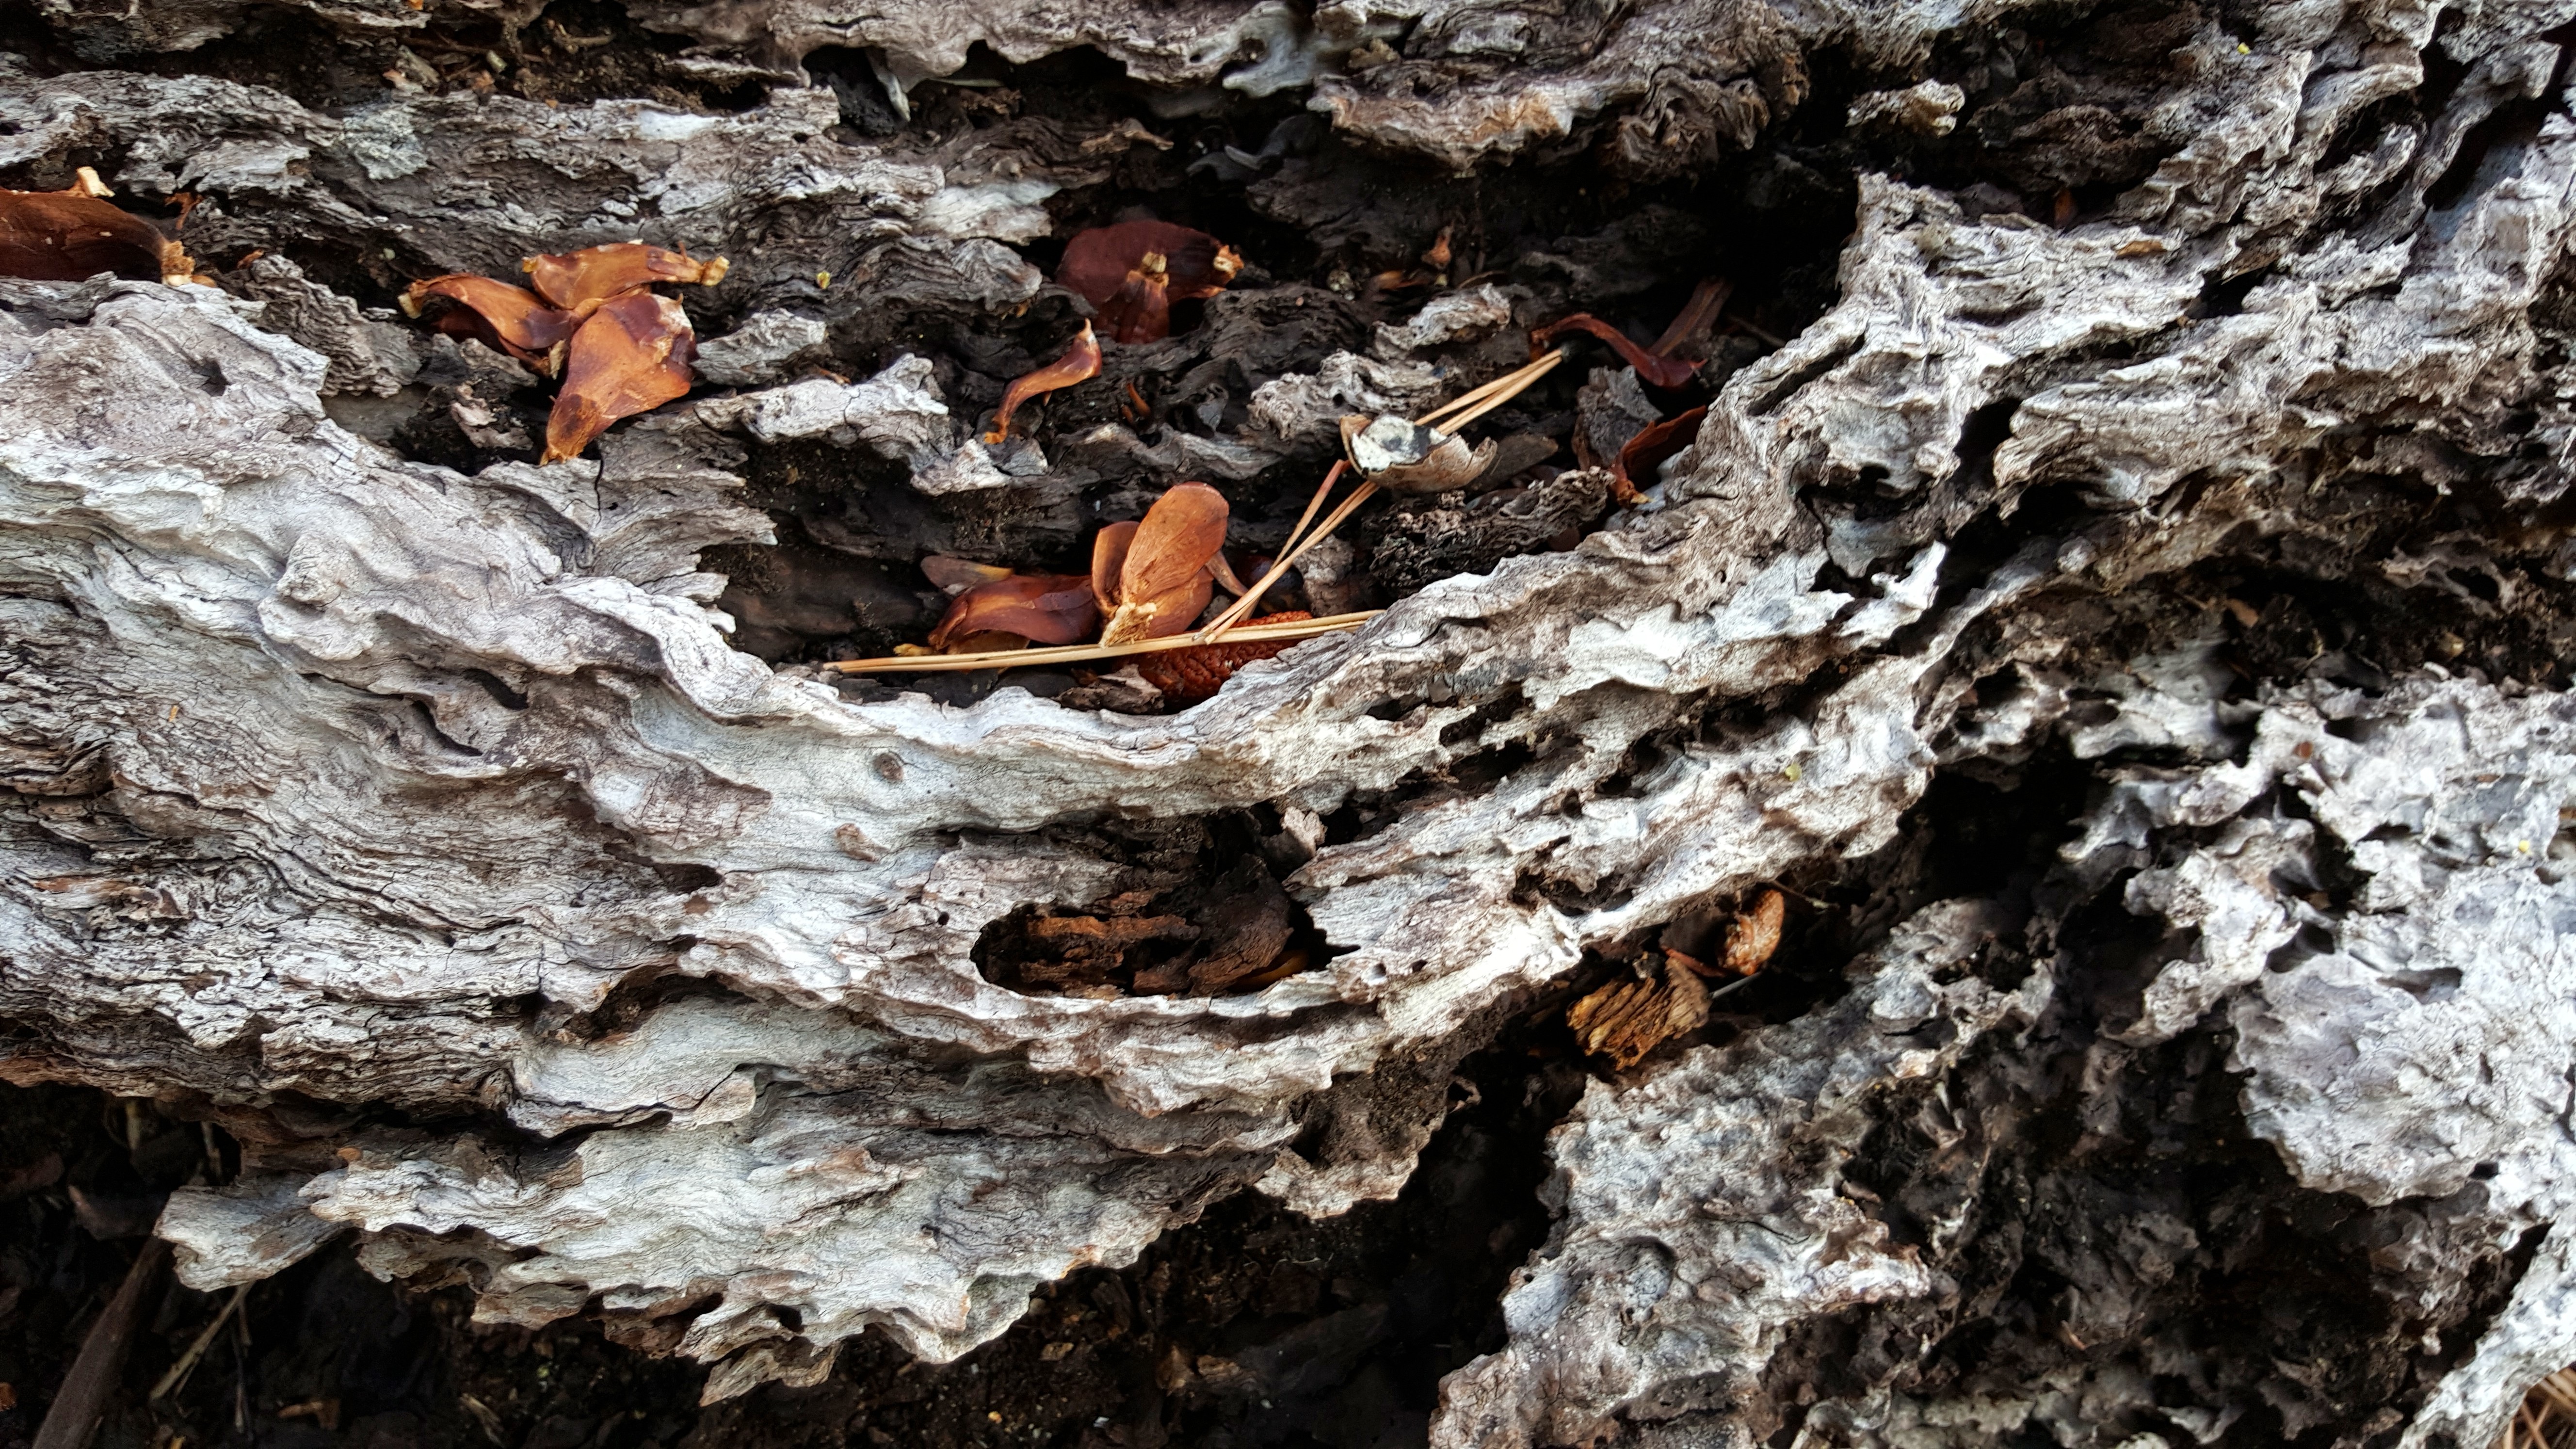
tree, nature, forest, outdoor, rock, branch, plant, wood, texture, leaf, flower, trunk, bark, natural, soil, flora, geology, woody plant, agaricomycetes